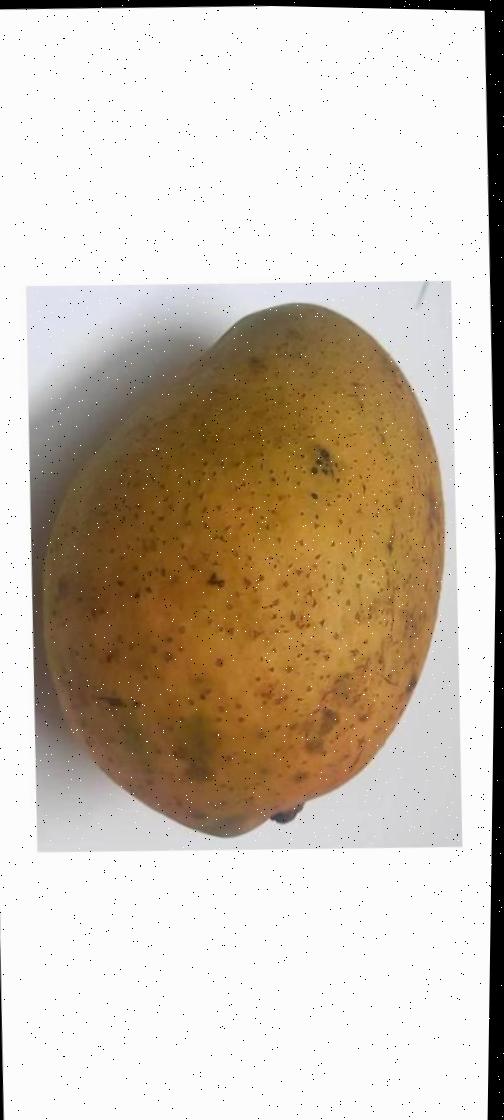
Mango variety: Ashshina Classic